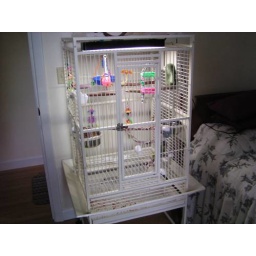
bird in spare bedroom